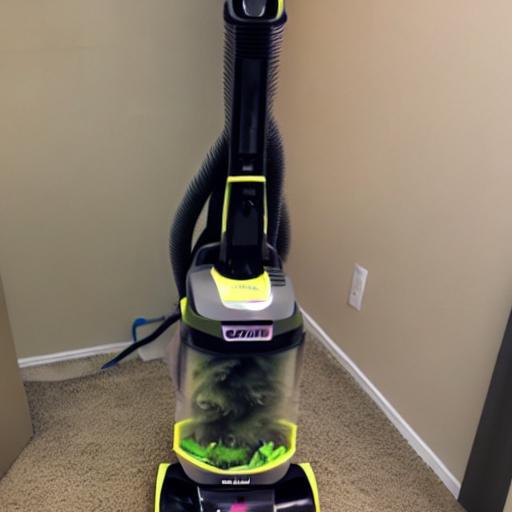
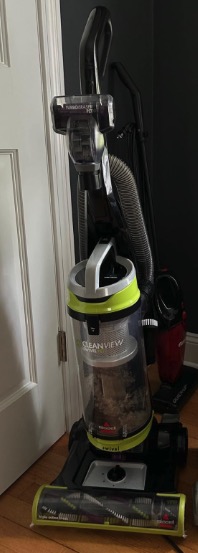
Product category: items_vacuum
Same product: no